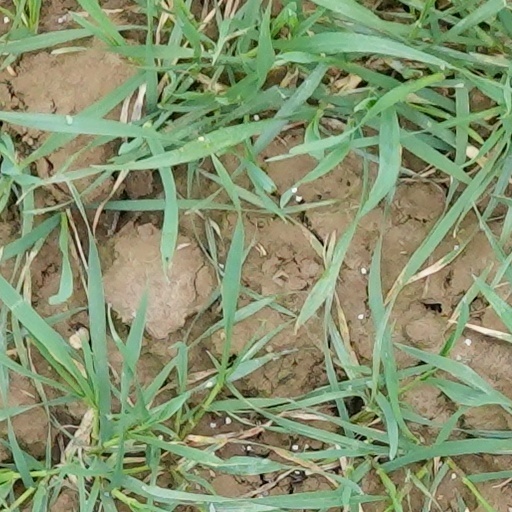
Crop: wheat